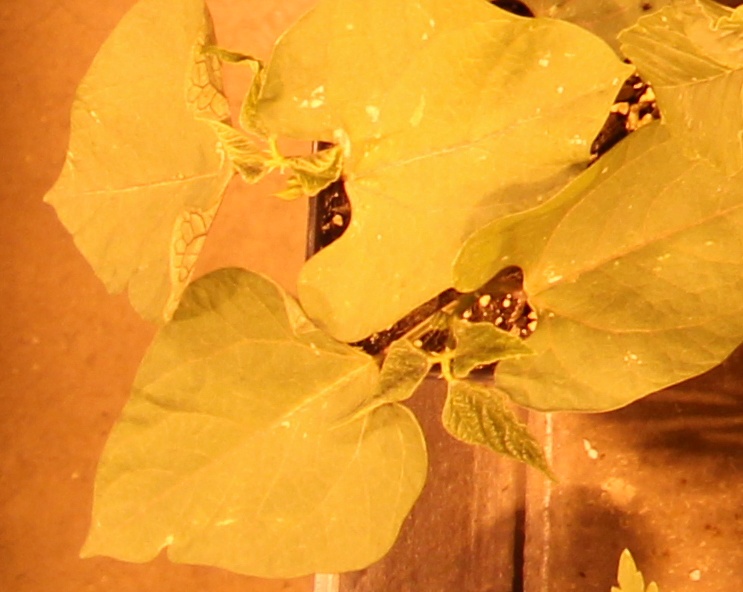
Label: Blackbean